Mona Friedlander

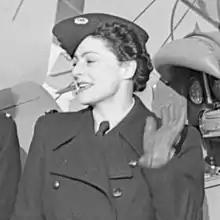
Mona Friedlander in 1940

Mona Renee Vera Ernesta Forward ( Friedlander, 2 June 1914 – 24 December 1993) was a British pilot and one of the eight founding pilots who started the women's section of the Air Transport Auxiliary.